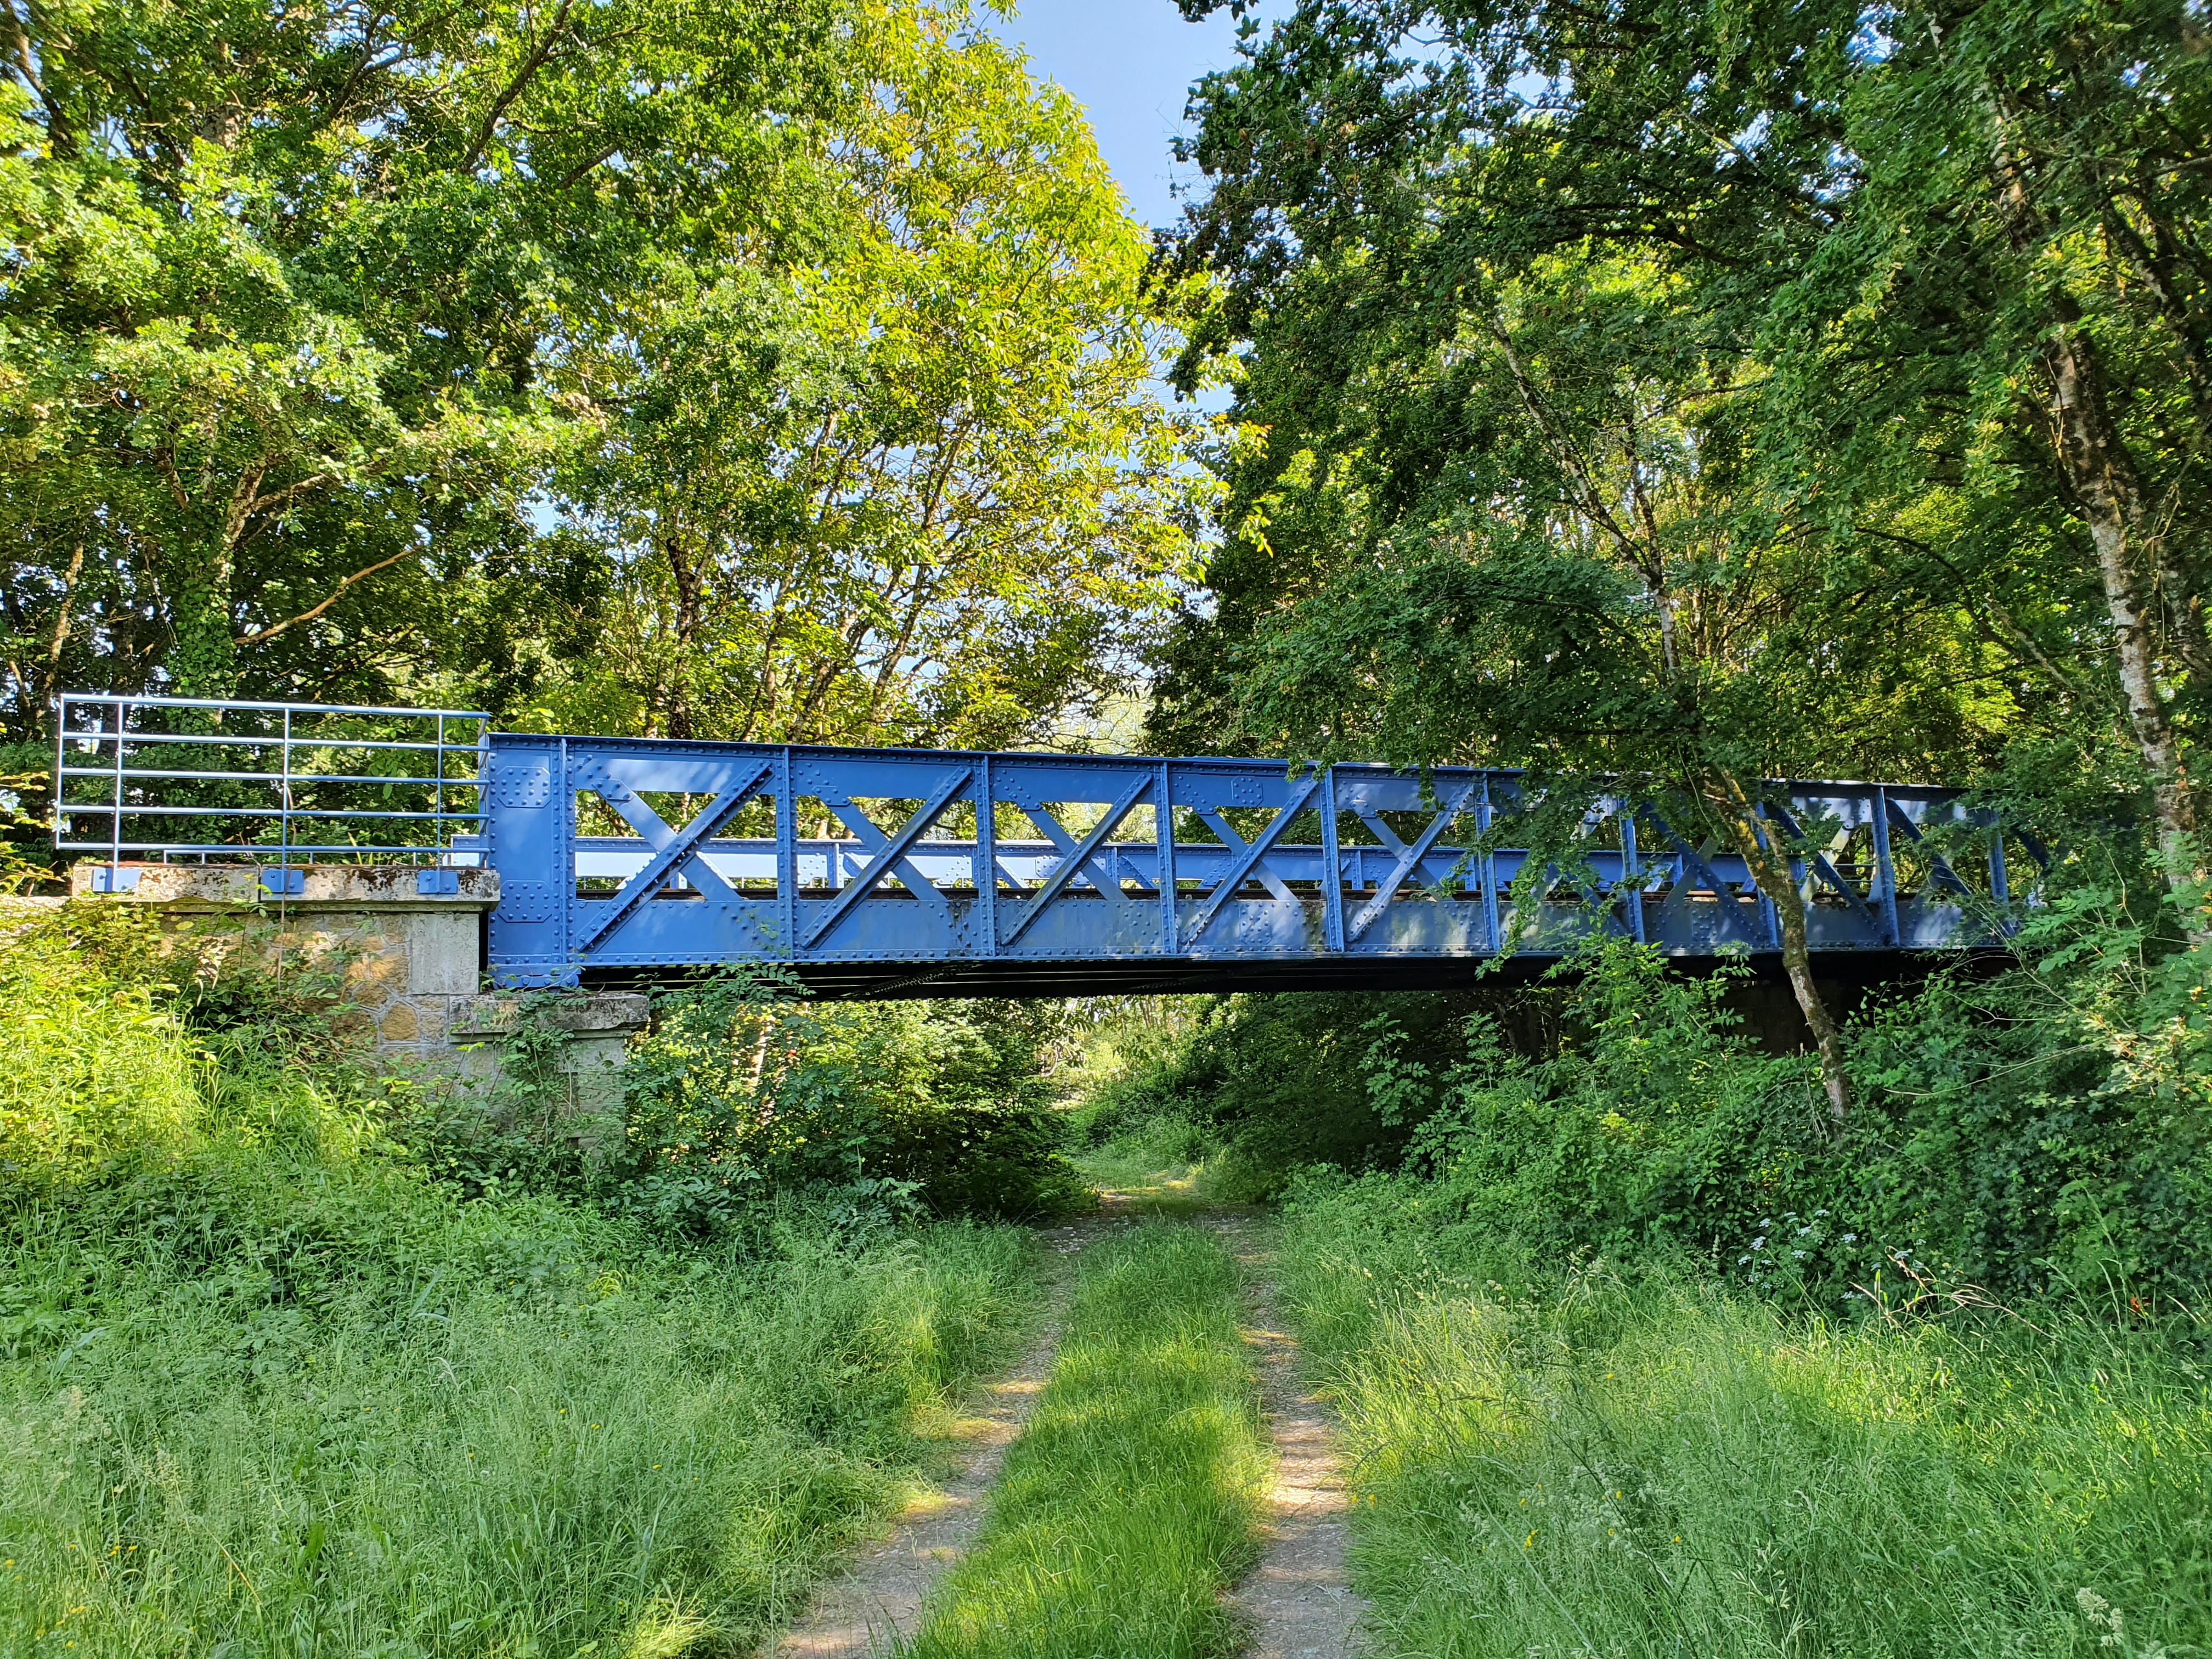
bridge, wood, forest, green, vegetation, blue, grass, hiking, path, rail, railway, train, natural landscape, nature, nature reserve, transport, truss bridge, girder bridge, tree, bailey bridge, thoroughfare, rural area, plant, state park, plant community, landscape, nonbuilding structure, road, river, trail, vehicle, national park, shrub, trestle